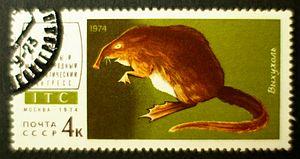
Le Desman de Moscovie est une espèce de mammifères de la famille des Talpidés. Ce petit animal semi-aquatique, proche des taupes, est le seul représentant actuel du genre Desmana. On le rencontre au Kazakhstan, en Russie et en Ukraine. C'est l'une des deux espèces de desmans encore vivantes au XXIᵉ siècle, mais ils sont menacés de disparition à cause des méthodes modernes de pêche et la dégradation de leur habitat.